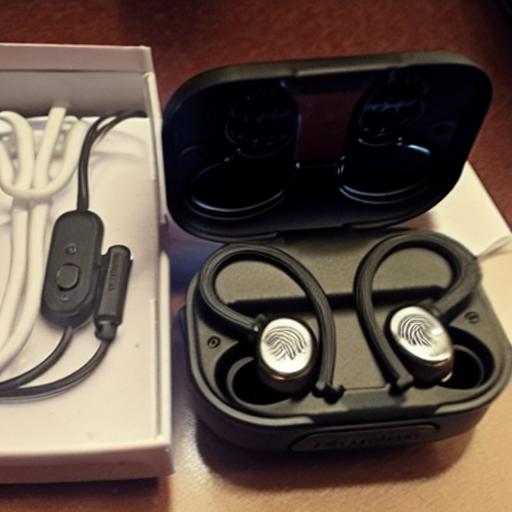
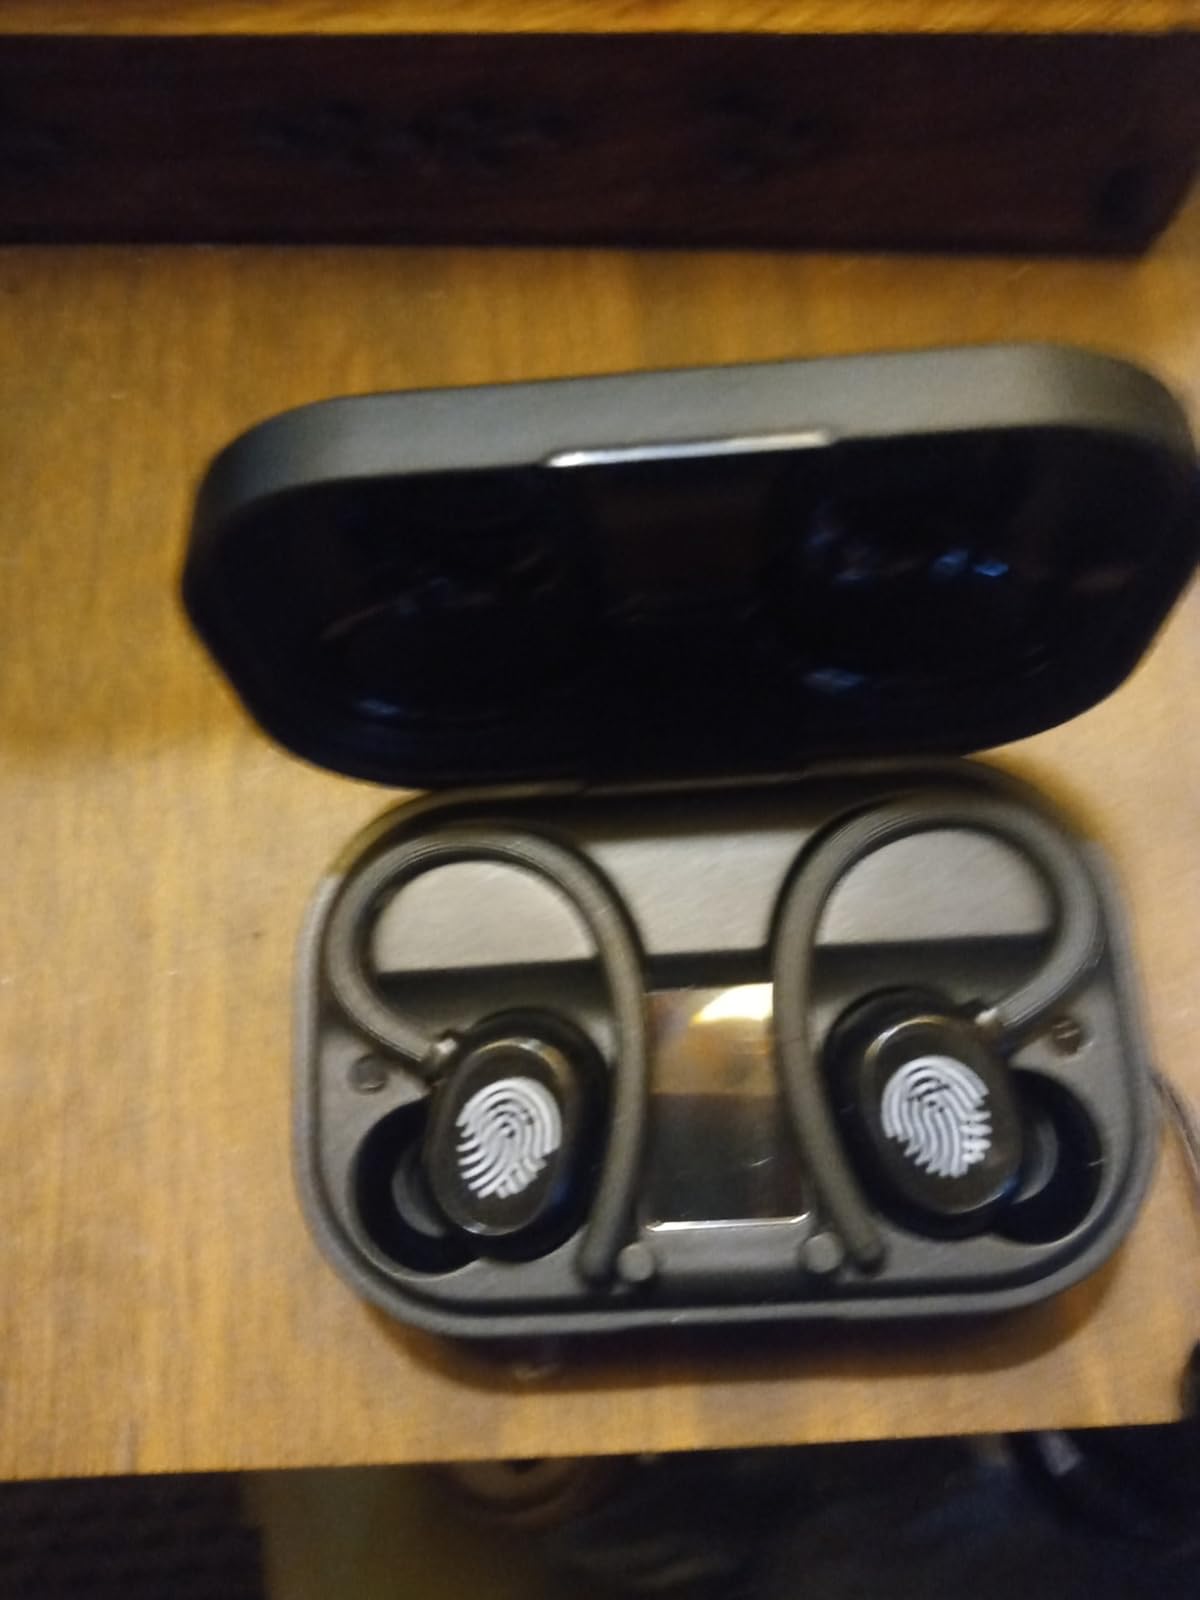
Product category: earbuds
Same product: no